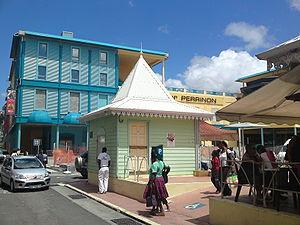
centre commercial Perrinon avril 2009. Les travaux continuent sur le place de l'enregistrement qui devrait faire l'objet d'un réaménagement global
Fort-de-France est une commune française, chef-lieu de la Martinique. Ses habitants sont appelés les Foyalais. Cette ville qui compte un peu plus de 80 000 habitants en 2017, concentre d'importantes fonctions administratives, militaires et culturelles. C'est aussi un pôle économique, commercial et portuaire majeur de l'archipel des Petites Antilles. L'unité urbaine, c'est-à-dire l'agglomération au sens statistique et morphologique tel que l'Insee l'a défini, comprend 125 036 habitants en 2014. Cependant, Fort-de-France est au cœur d'une conurbation de 165 500 habitants, incluant la commune limitrophe du Lamentin où se situent d'importantes zones d'activités et l'aéroport international Martinique Aimé Césaire, la commune de Schœlcher, ville universitaire, et les communes de Saint-Joseph et de Case-Pilote.